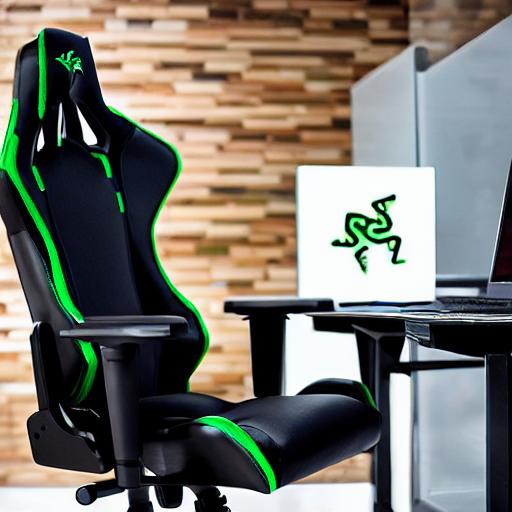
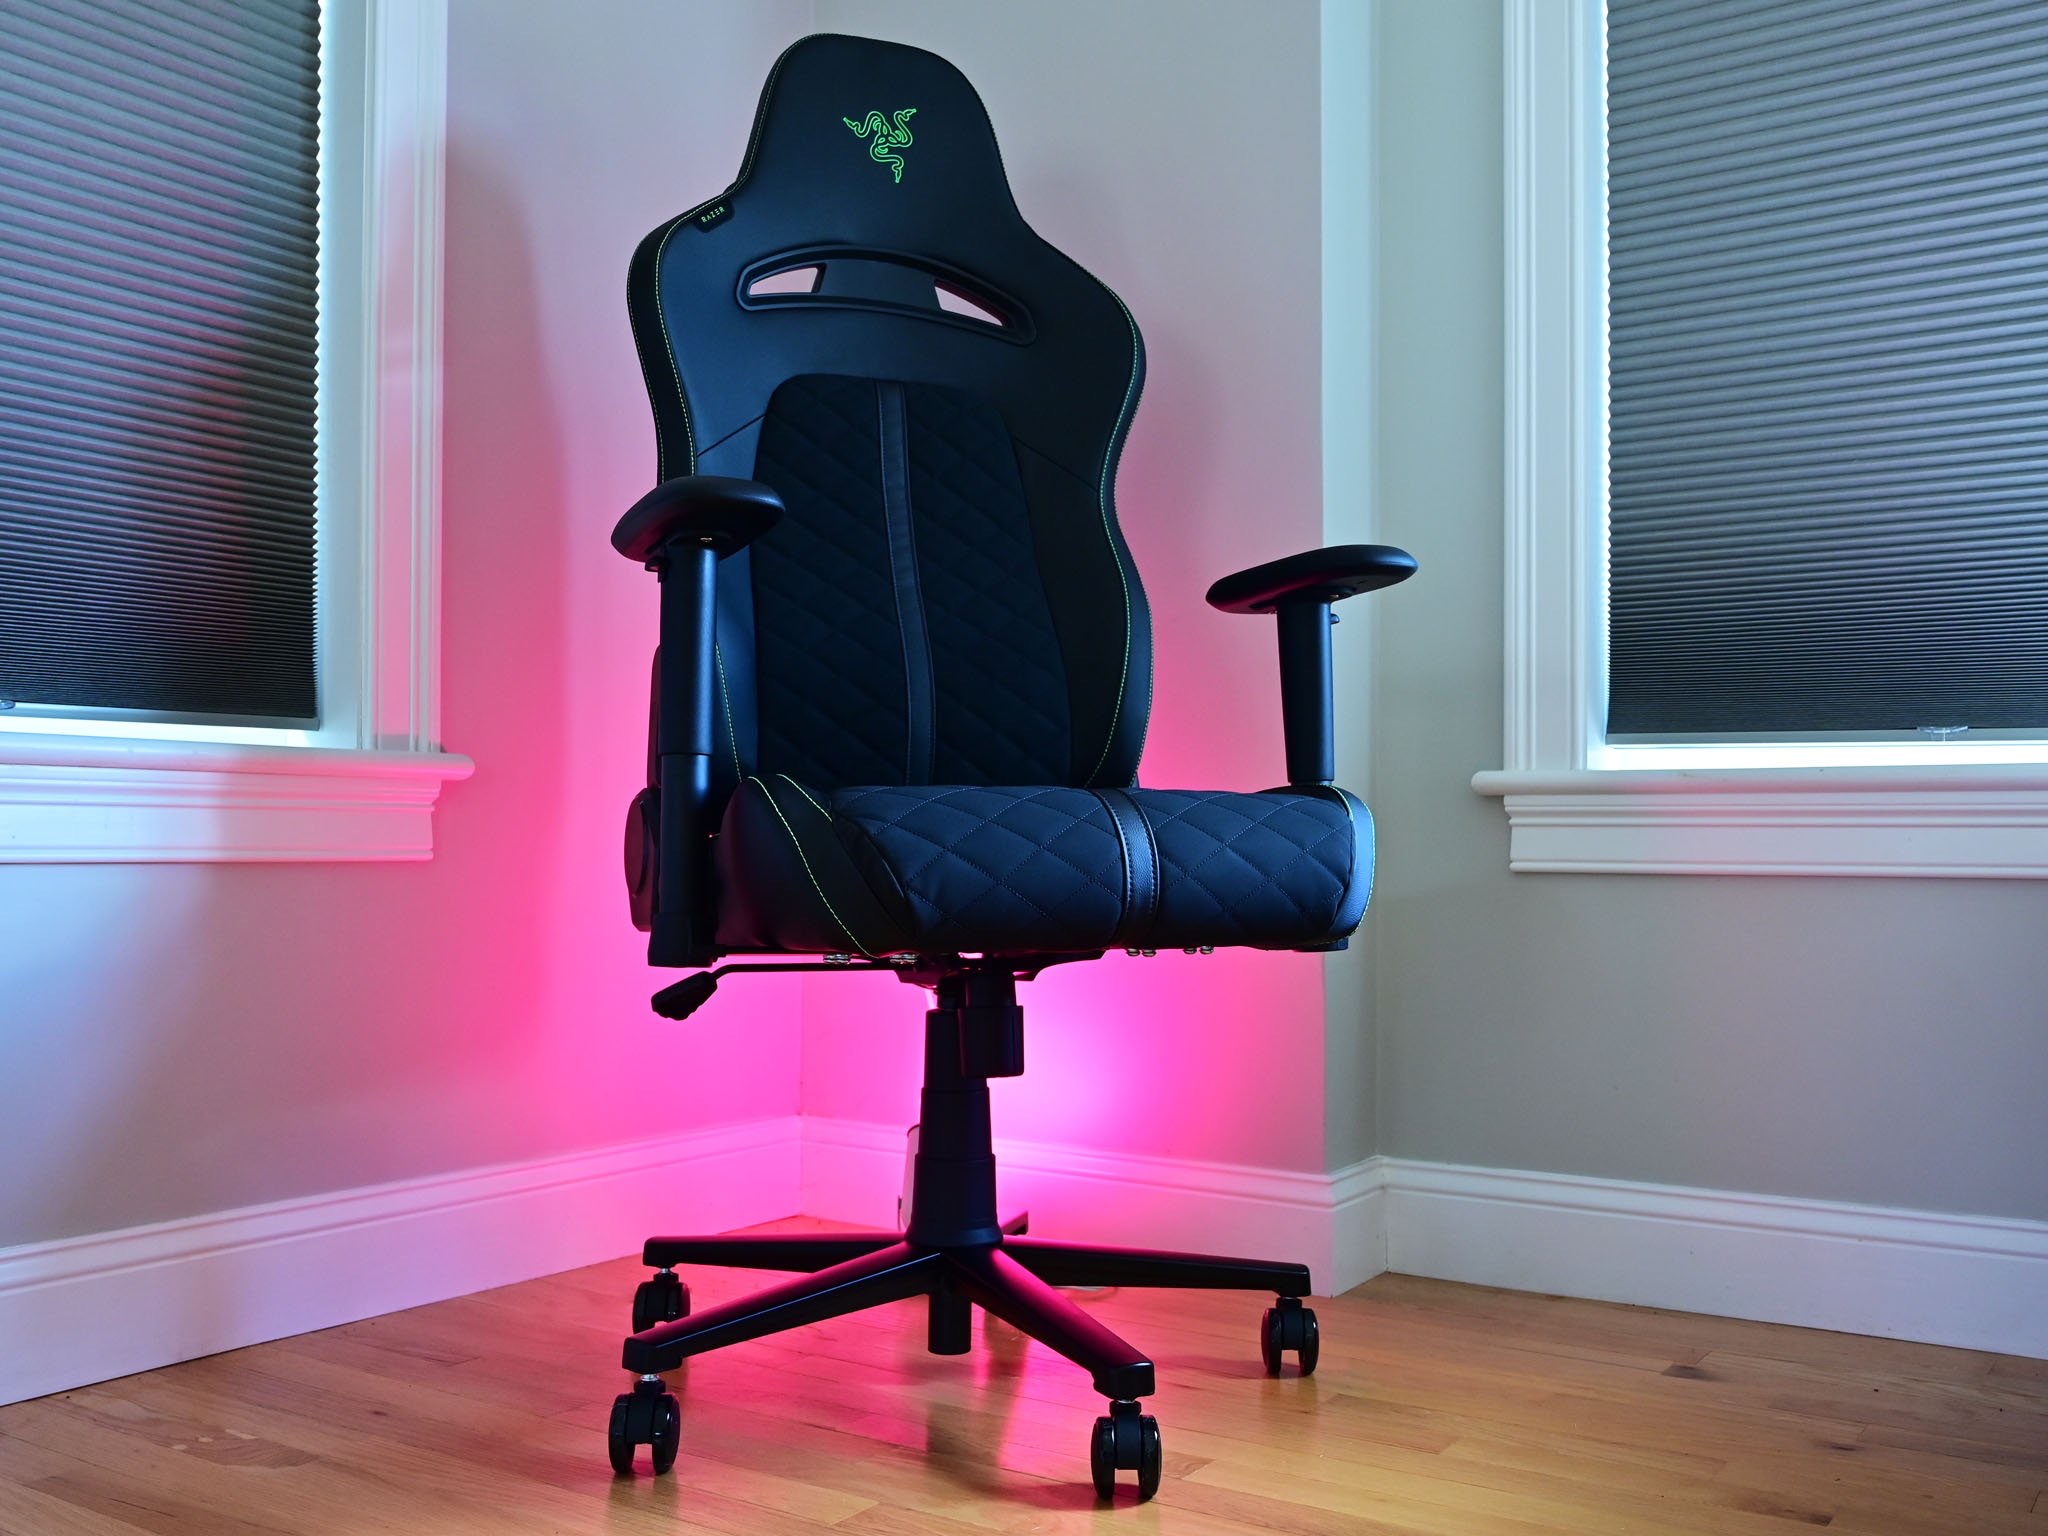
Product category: items_chair
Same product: no